Ilocano people

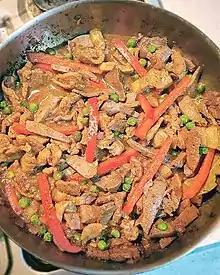
Igado, one of the most popular dishes in Ilocano cuisine

By 1903, over 290,000 Ilocanos had migrated to regions such as Central Luzon, Cagayan Valley, and Metro Manila. More than 180,000 relocated to the provinces of Pangasinan, Tarlac, and Nueva Ecija. There has historically been a sizable Ilocano population in Aurora and Quezon province, dating back to when these areas were part of Southern Tagalog and one whole province. Almost 50,000 Ilocanos moved to Cagayan Valley, with half of them residing in Isabela. Other provinces that attracted Ilocano migrants included Zambales, which housed around 47,000 migrants, and Sultan Kudarat, where more than 11,000 settled.